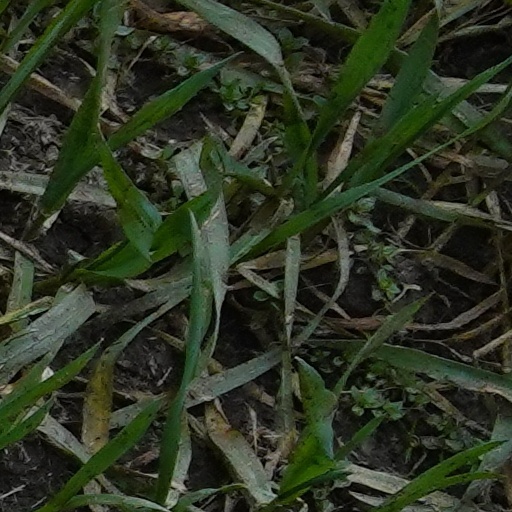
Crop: wheat